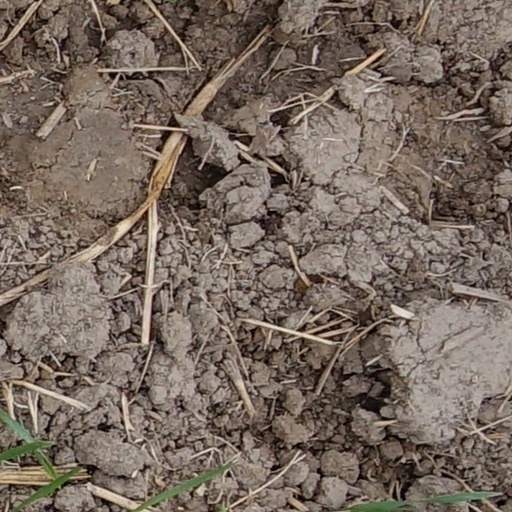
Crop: wheat